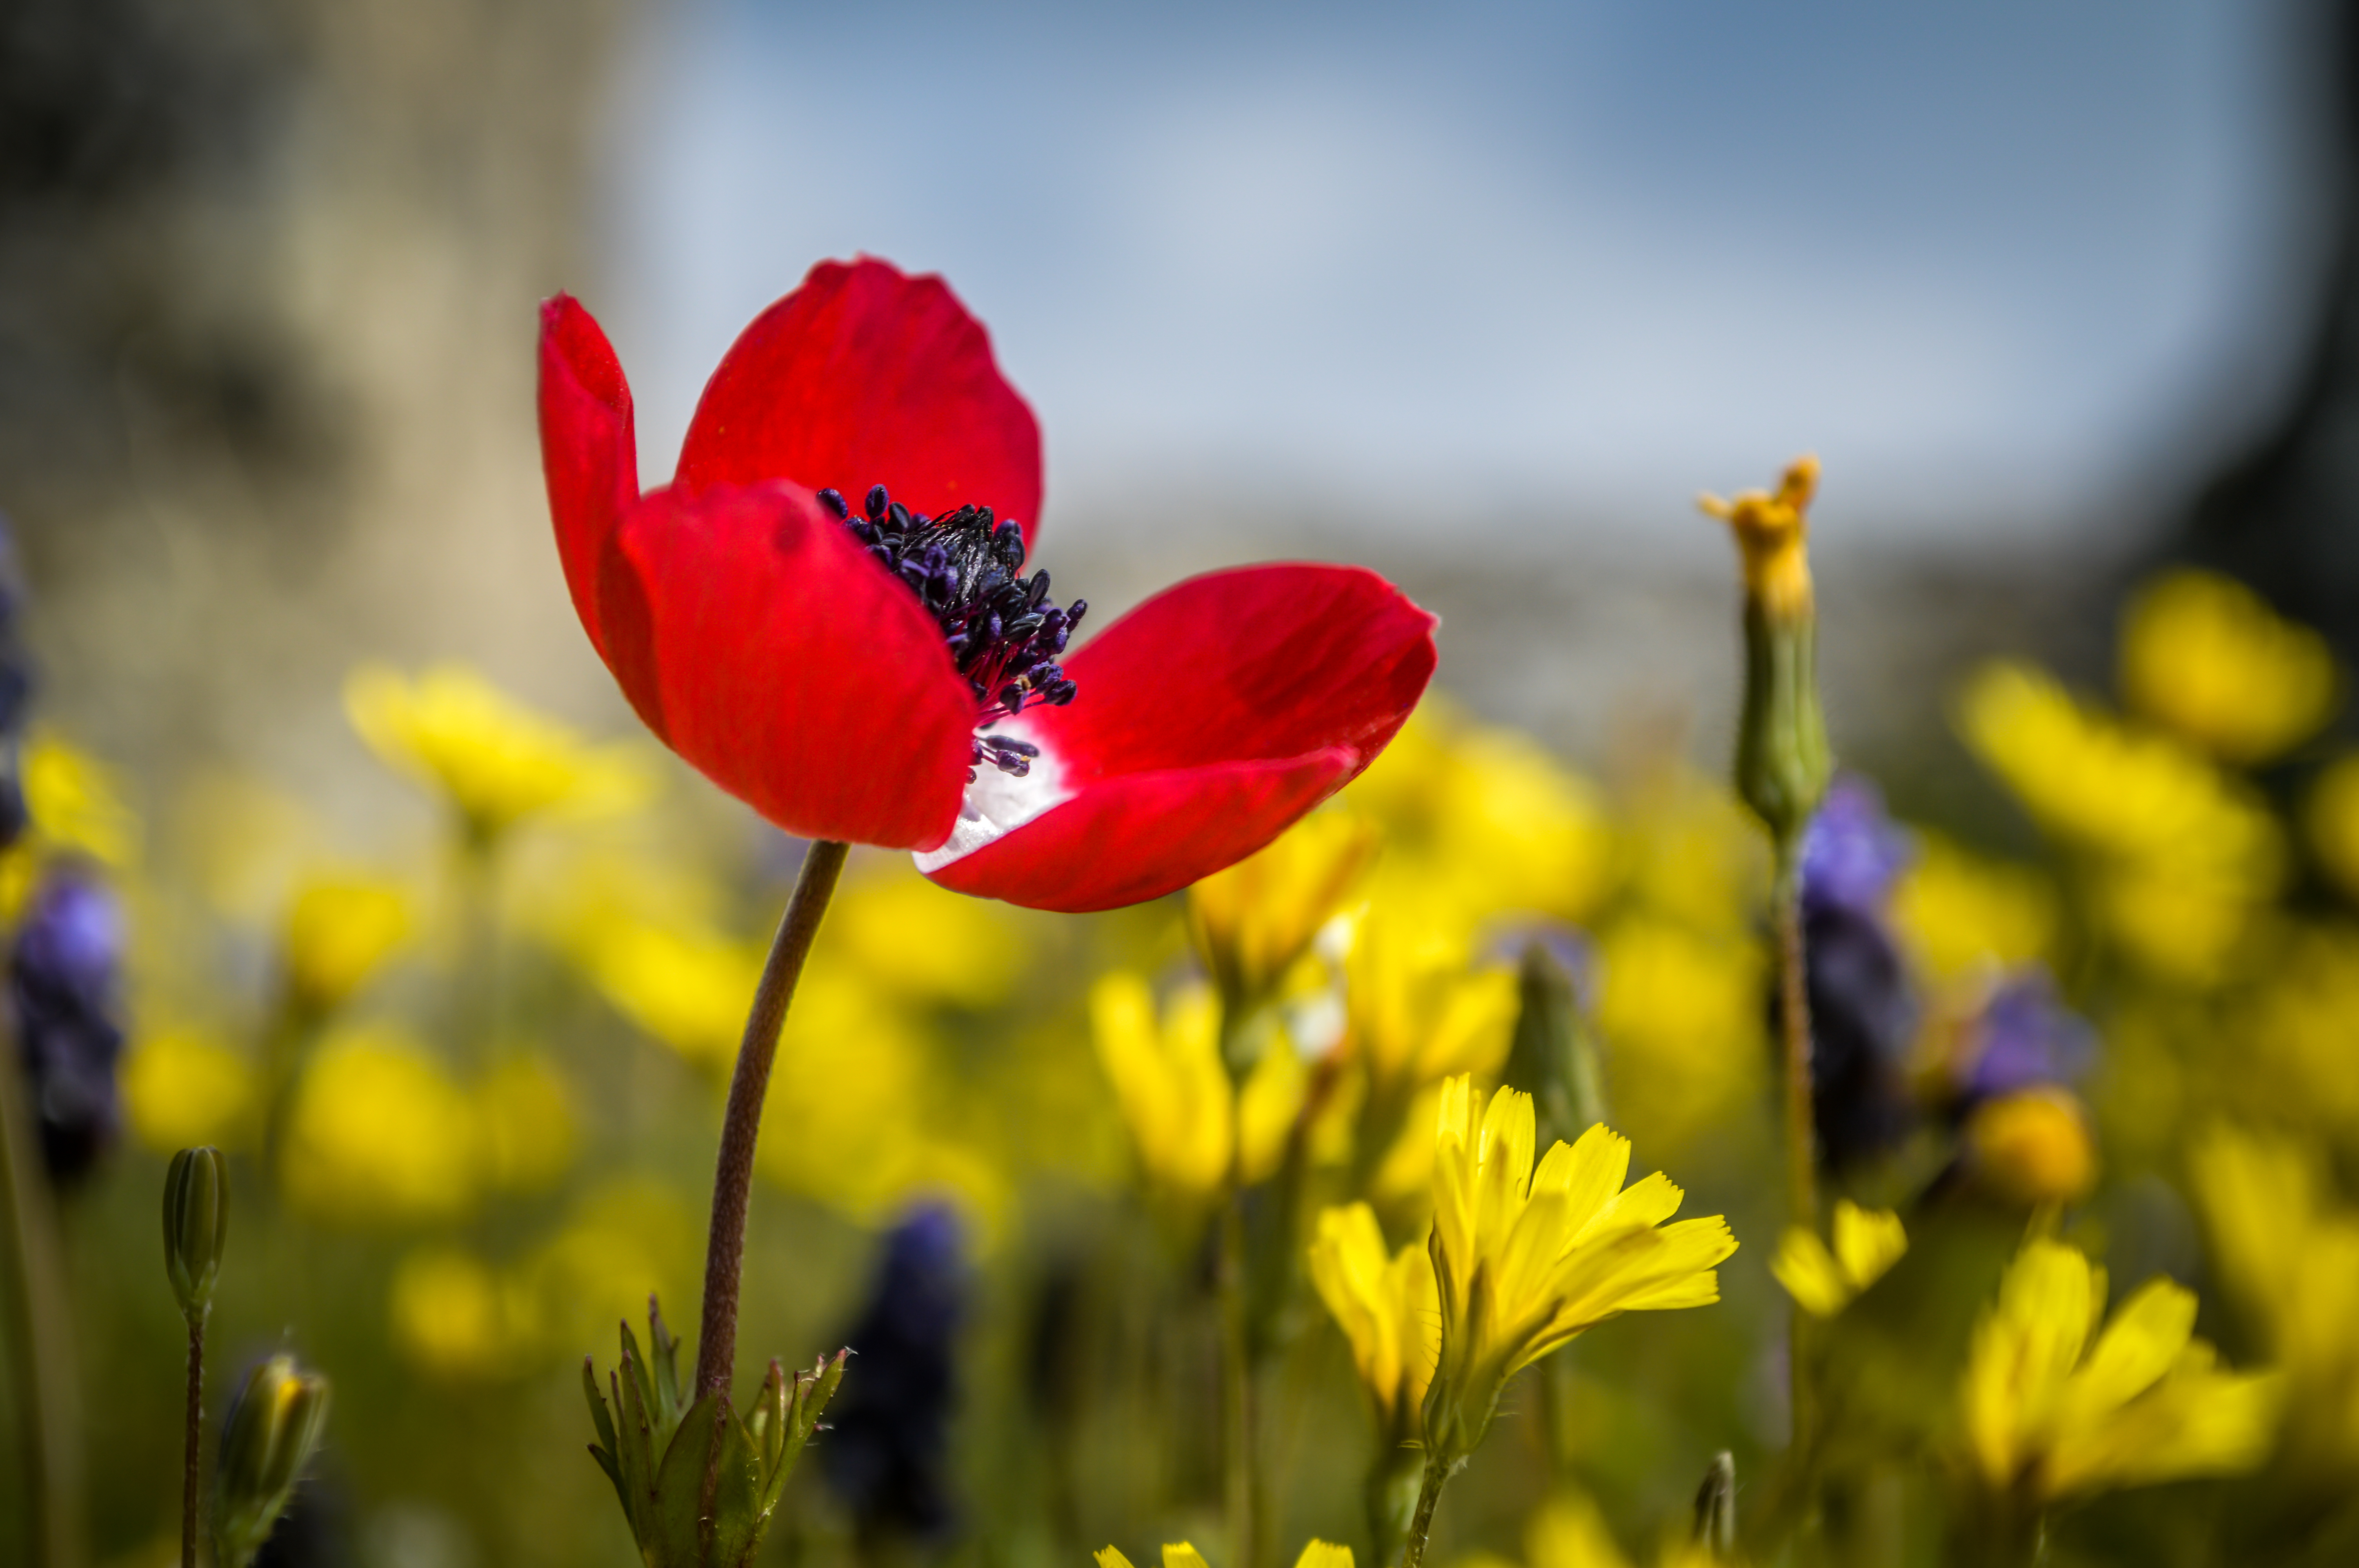
flower, ancient, background, beautiful, blossom, blue, castle, city, cotton, denizli, field, flowers, grass, green, heritage, hierapolis, landscape, mineral, mountain, natural, nature, outdoor, pamukkale, poppy, rome, ruined, scenic, site, sky, spring, summer, tourism, travel, turkey, unesco, view, white, flowering plant, red, petal, yellow, plant, wildflower, tulip, coquelicot, plant stem, adonis, close up, macro photography, poppy family, anemone, photography, meadow, corn poppy, Colorfulness, lily family